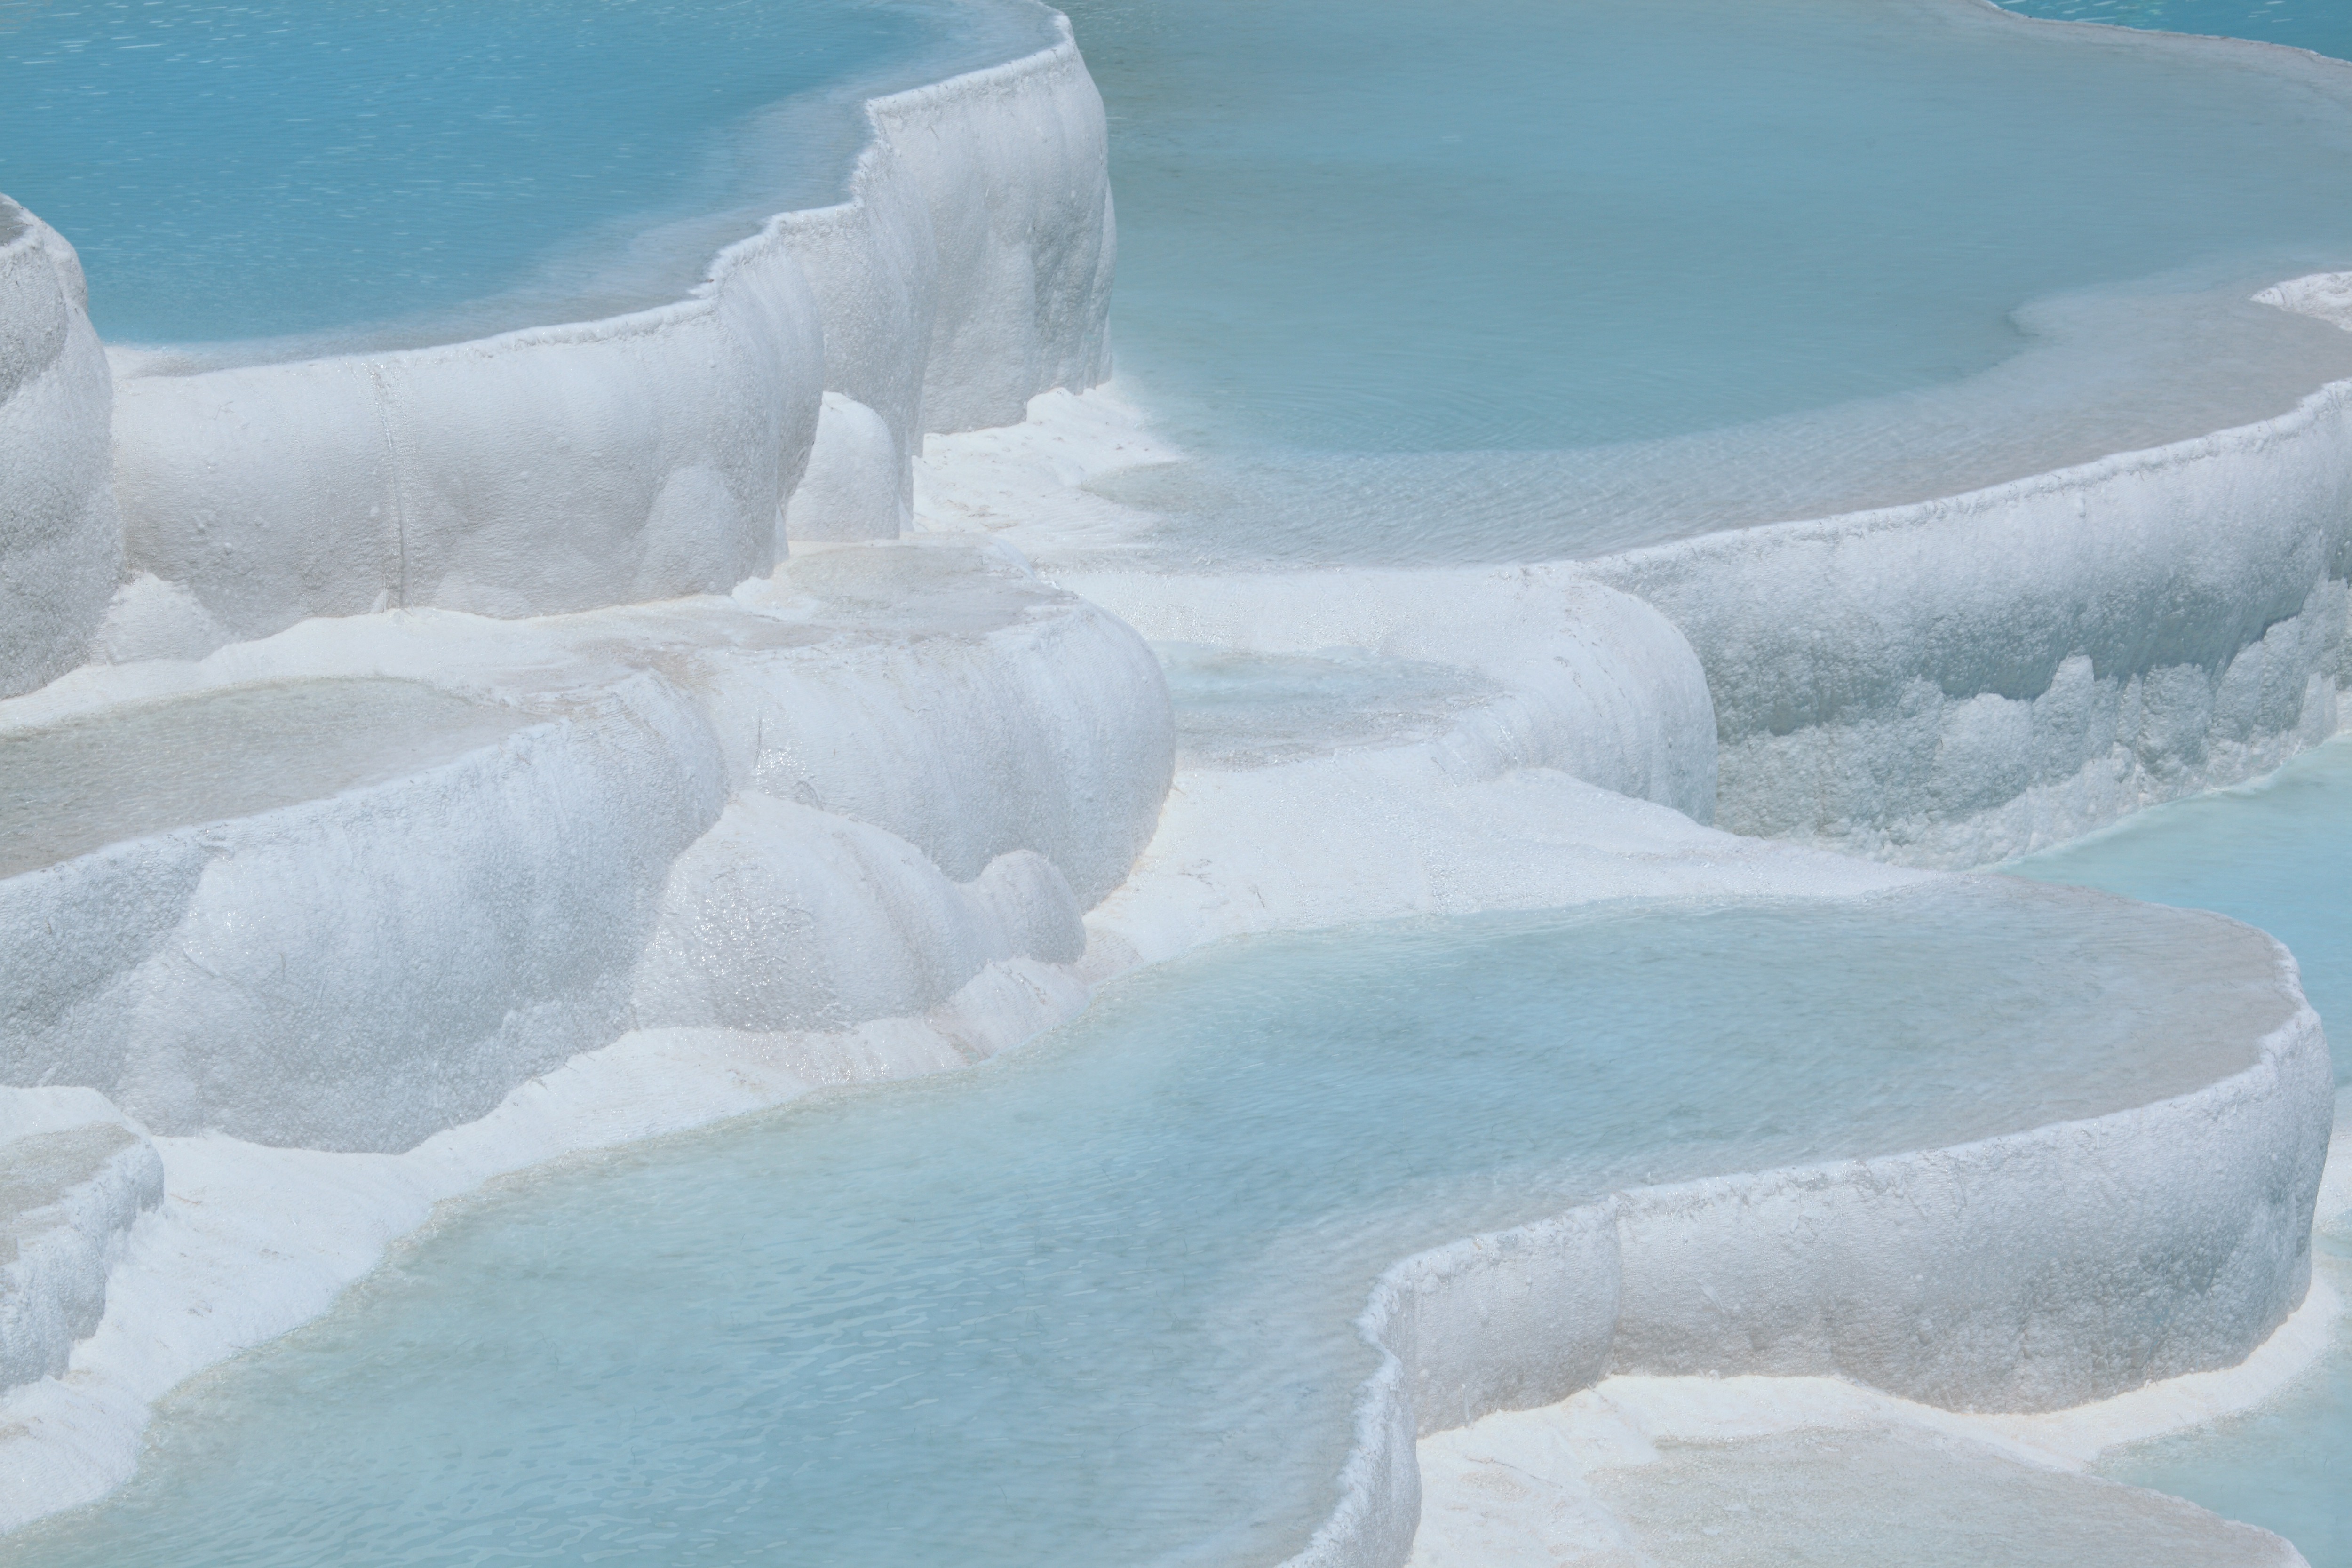
landscape, water, nature, rock, ocean, wave, pool, ice, glacier, natural, ancient, landmark, arctic, iceberg, terrace, geology, turkey, calcium, limestone, famous, unesco, geological, melting, thermal, mineral, freezing, turkish, arctic ocean, glacial landform, wind wave, ice cap, sea ice, polar ice cap